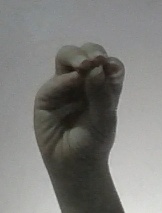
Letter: ha